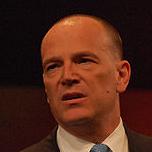
Age: 47